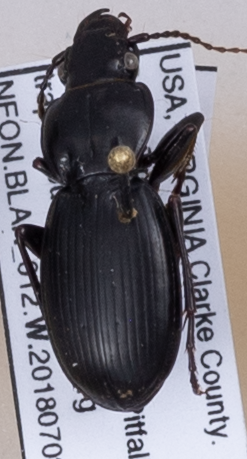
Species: Cyclotrachelus furtivus
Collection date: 2018-07-03
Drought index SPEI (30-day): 1.442
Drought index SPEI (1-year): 1.45
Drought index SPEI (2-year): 1.01